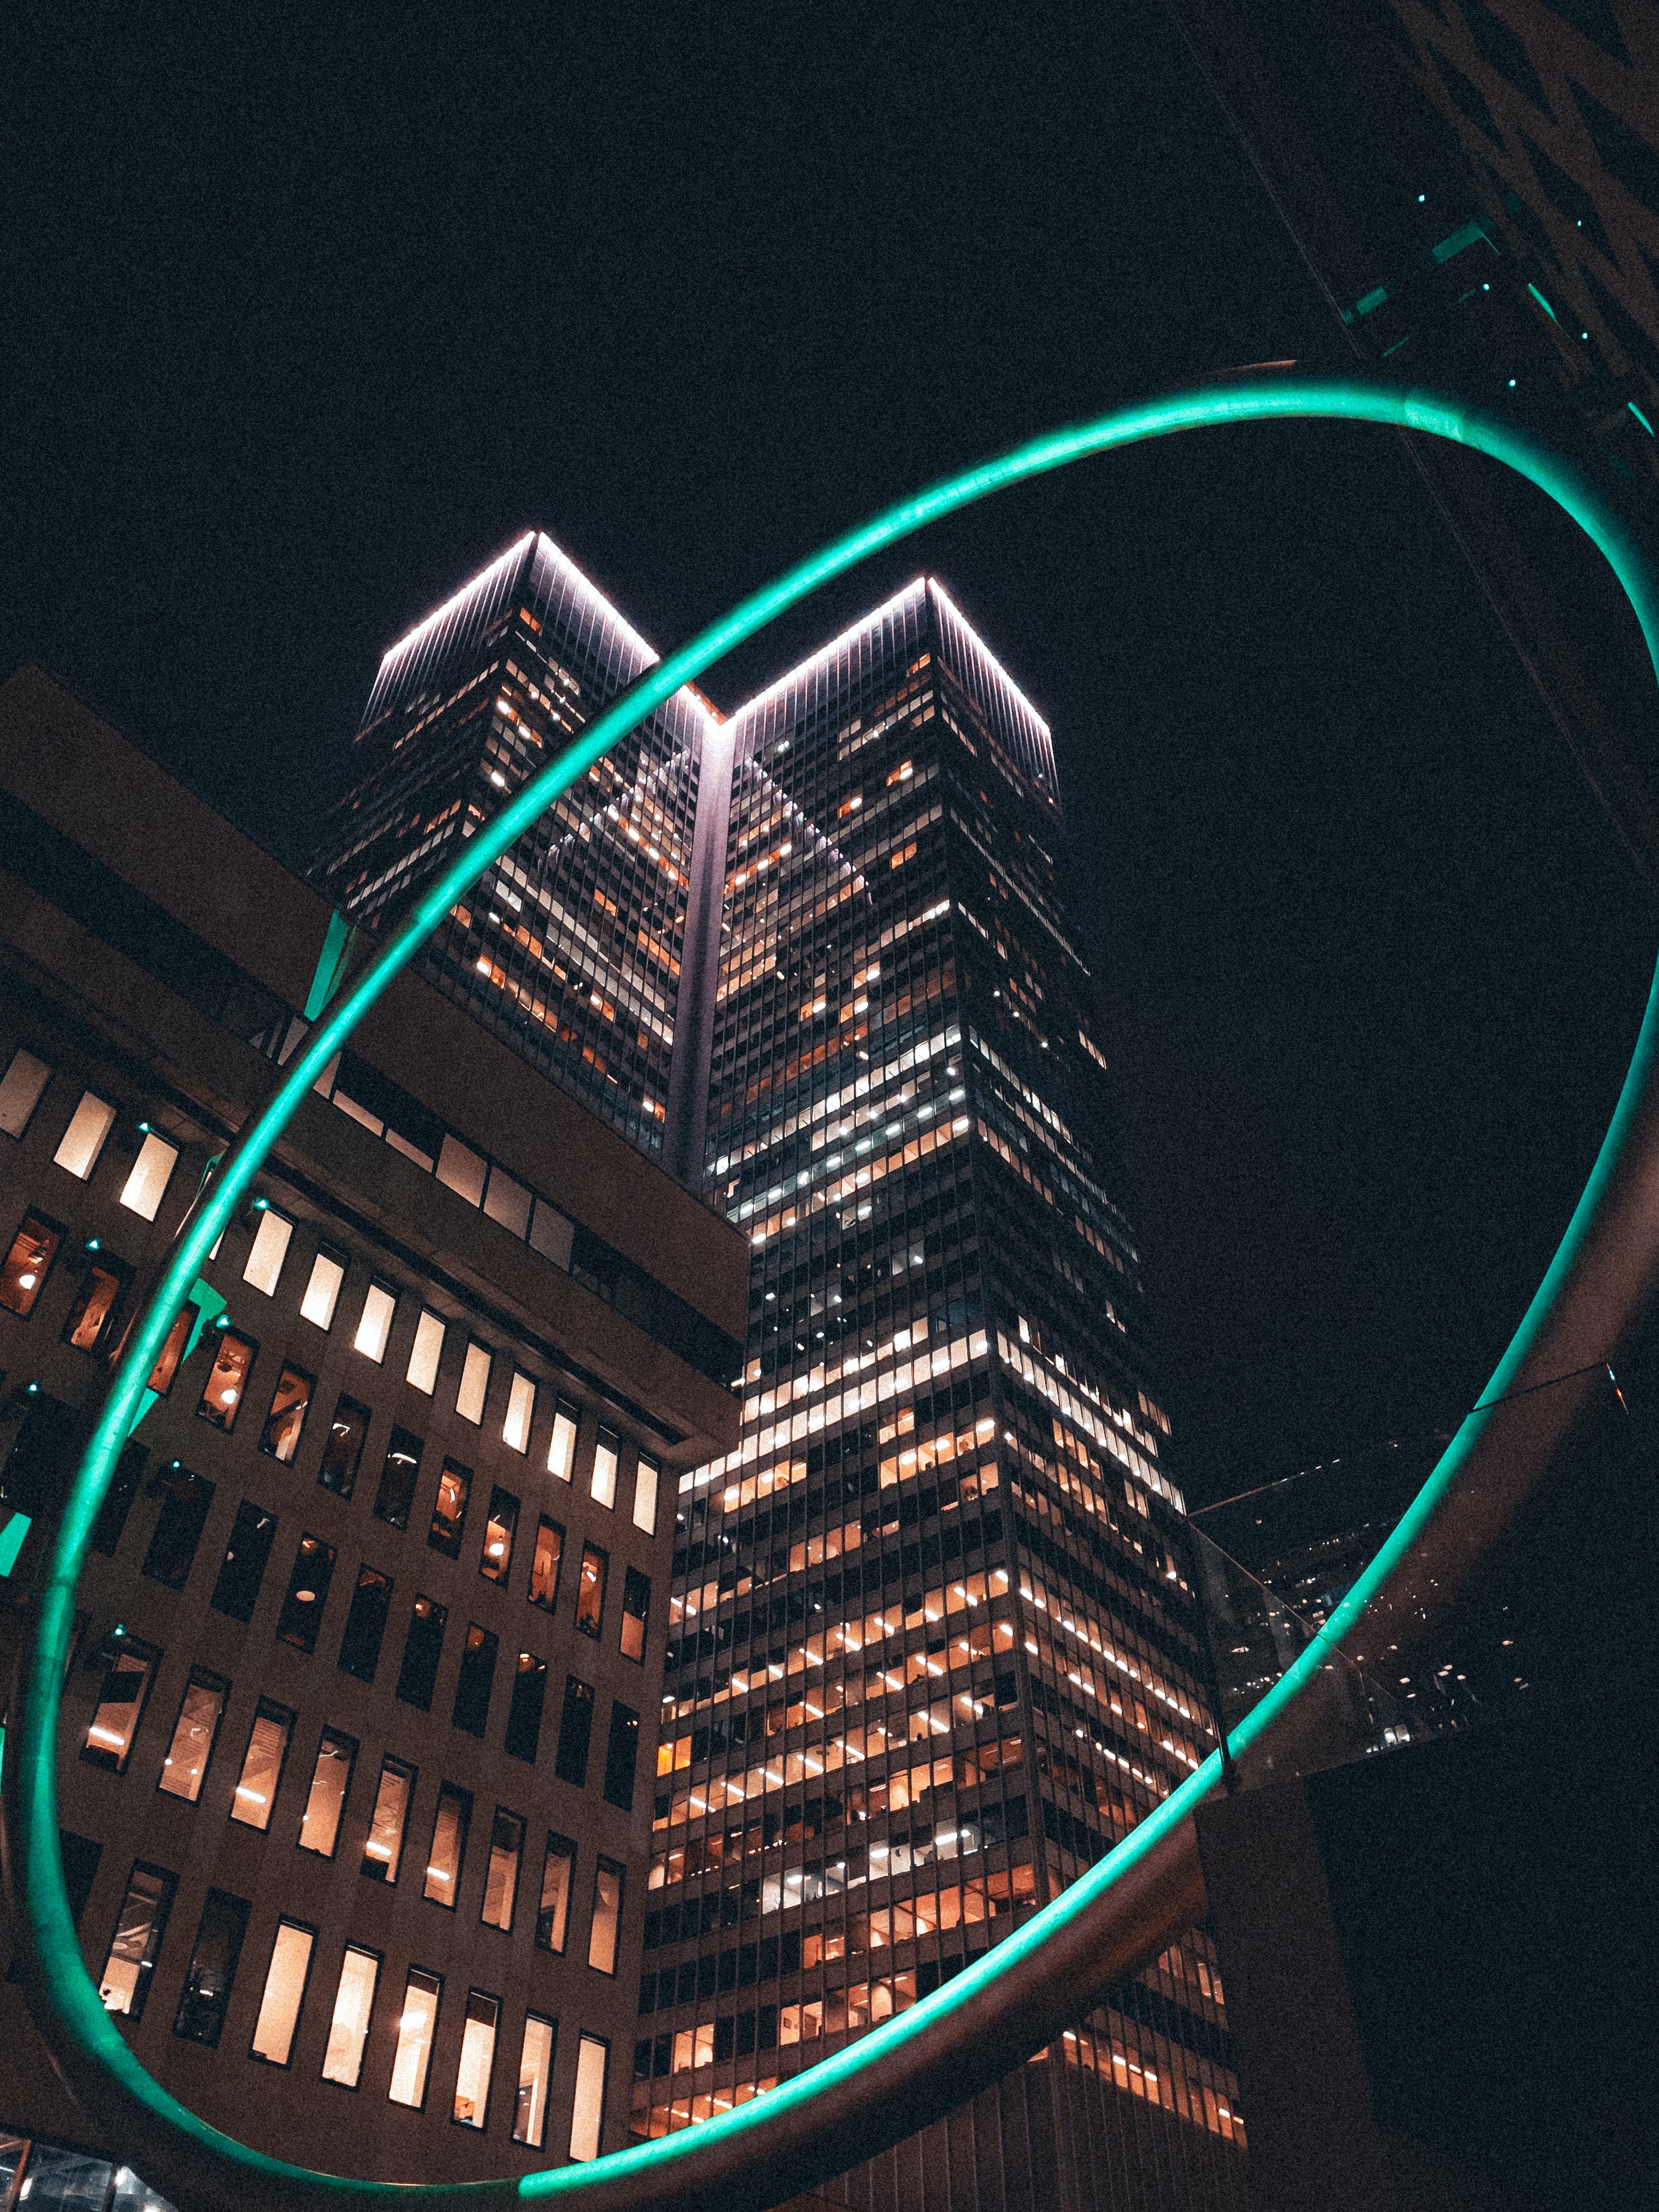
city, building, skyscraper, sky, tower, electricity, tower block, cityscape, midnight, commercial building, darkness, metropolis, condominium, font, Tints and shades, mixed use, neon, facade, circle, downtown, night, headquarters, science, magenta, tourist attraction, skyline, corporate headquarters, urban design